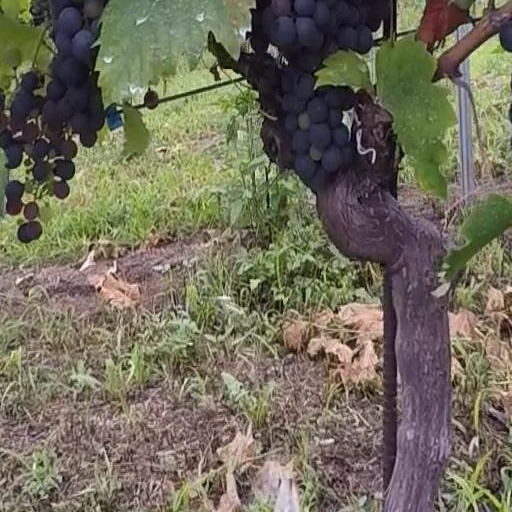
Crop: grape